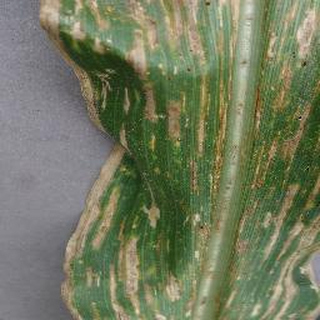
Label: corn_cercospora_leaf_spot